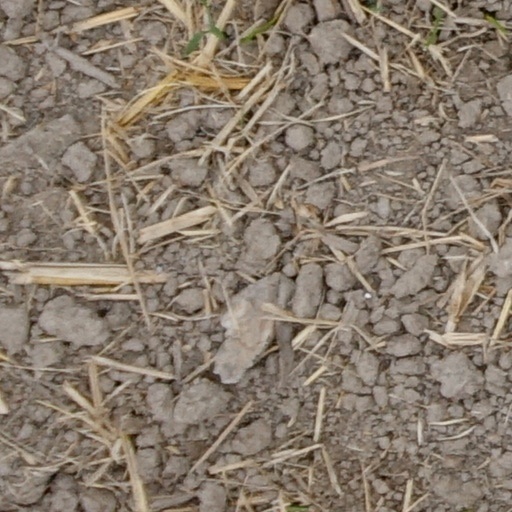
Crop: wheat